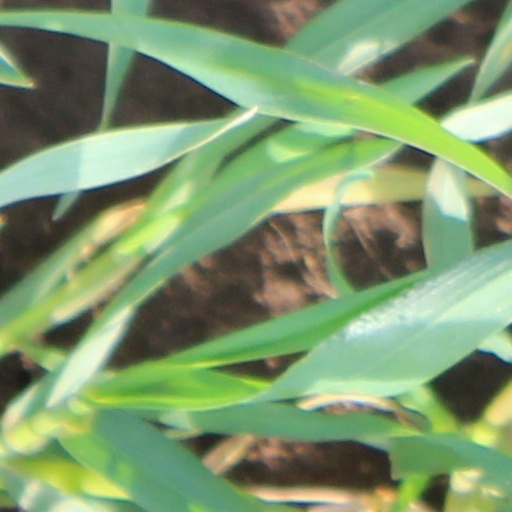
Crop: wheat